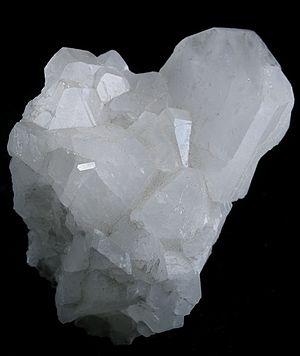
La colémanite ou colemanite est une espèce minérale formée de borate hydraté de calcium, de formule brute Ca₂B₆O₁₁·5H₂O. Elle peut former des cristaux prismatiques jusqu'à 30 cm. Toutefois les cristaux isométriques groupés en éventail dans des agrégats rayonnants peuvent générer des masses laiteuses monocristallines de l'ordre de 20 m.